George Floyd Square occupied protest

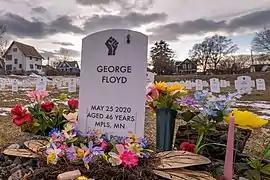
Symbolic cemetery, March 17, 2021

The intersection remained an active site of protest two years after Floyd's murder as the city began a multi-year project to redesign the streetscape and plan a permanent memorial. Some community members and businesses supported efforts to establish a permanent memorial and resume bus service on Chicago Avenue, which had been suspended for two years. Some activists insisted the site continue to be a place of active protest until their demands were met and posted a manifesto at the square that stated their opposition to a city-commissioned memorial.